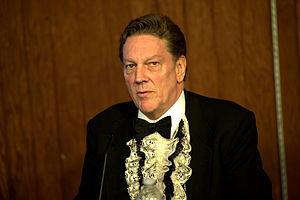
Tony Millionaire est un cartooniste et dessinateur et auteur de comic américain. Il est notamment connu et reconnu pour être l'auteur de Sock Monkey et Maakies.